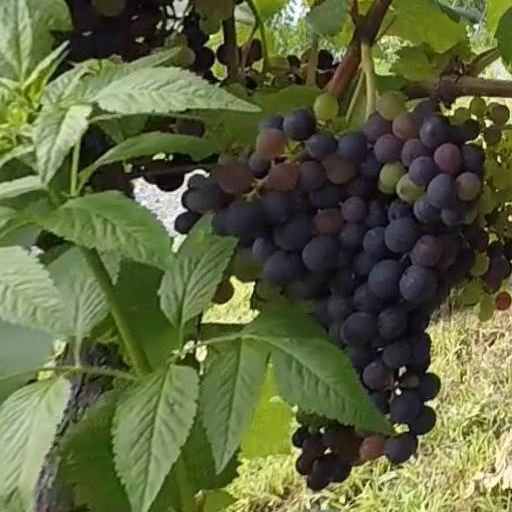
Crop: grape